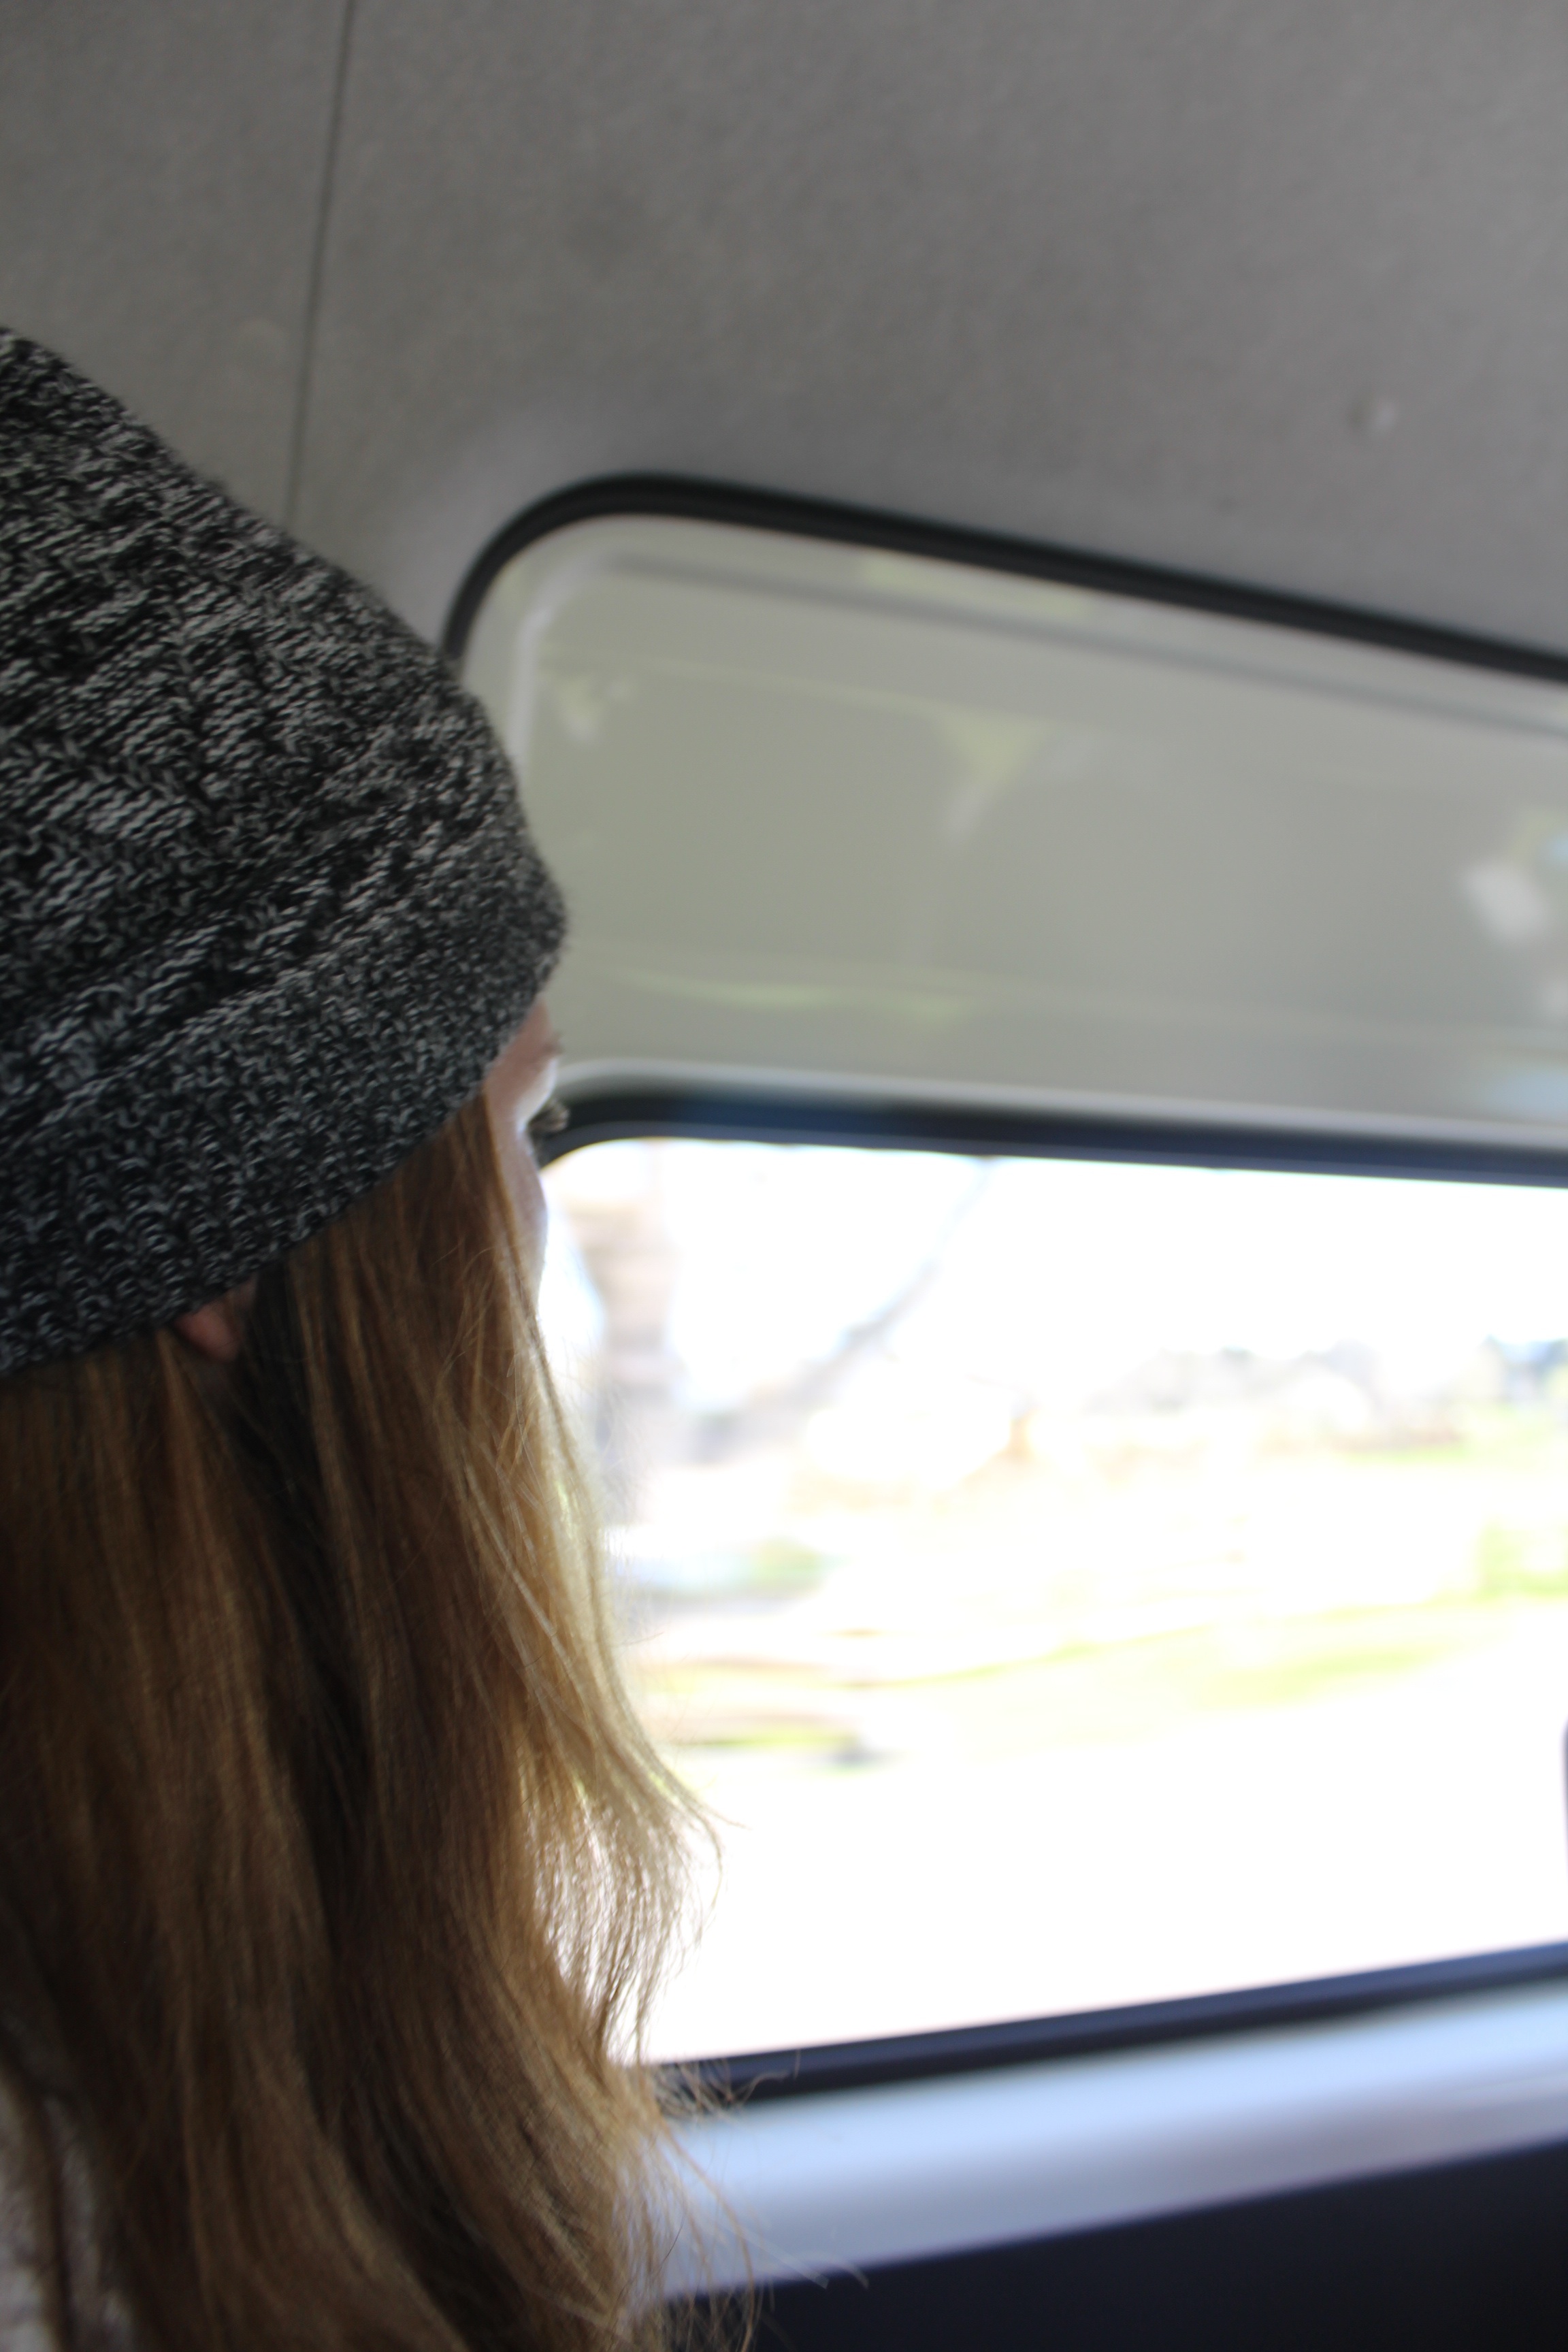
clothing, black, art, cap, fashion accessory